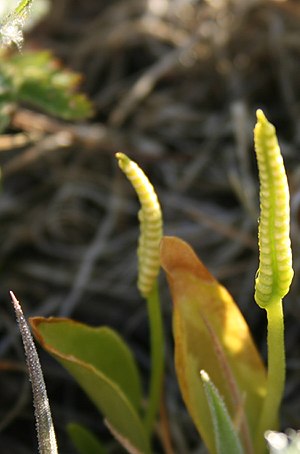
Slangetunge (plante)
Almindelig Slangetunge (Ophioglossum vulgatum): Den sporebærende del
Slangetunge er en bregnelignende plante med 5-25 cm høje blade, der vokser på fx strandenge og heder.